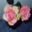
Label: rose